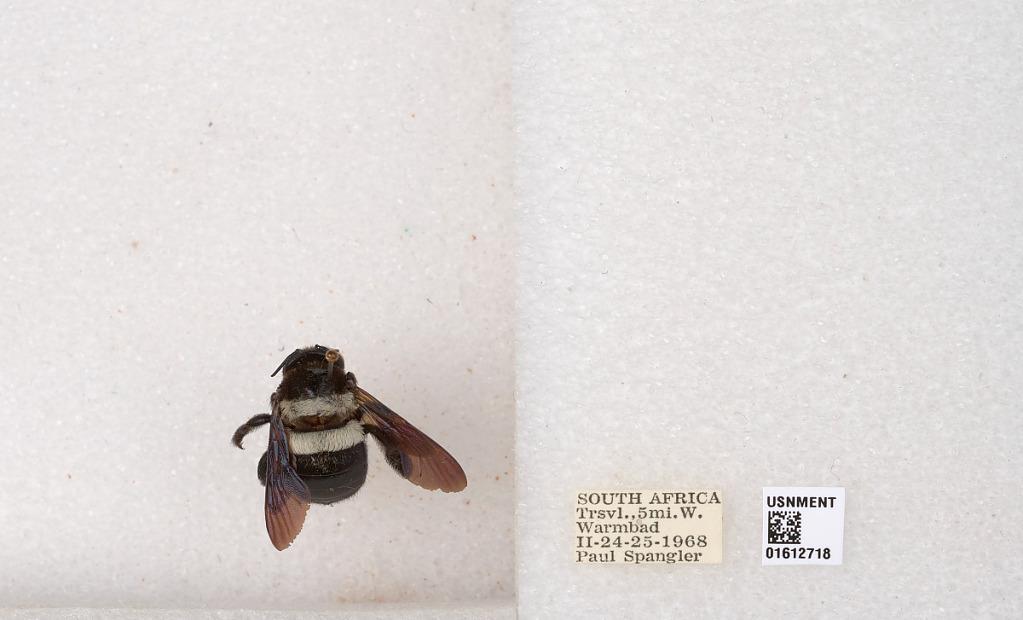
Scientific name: Xylocopa
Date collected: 1968-2-24
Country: South Africa
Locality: Trsvl., 5 mi. W. Warmbad